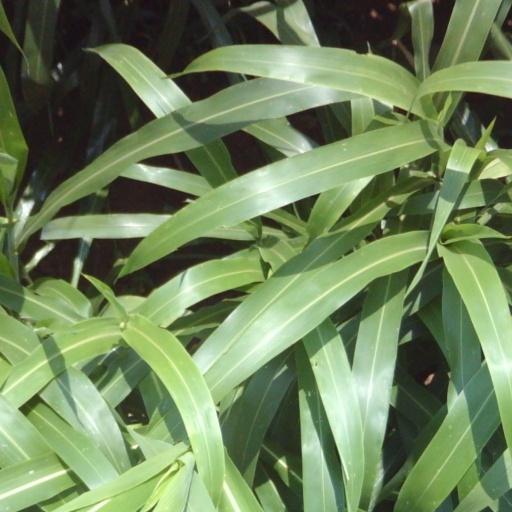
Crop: sorghum